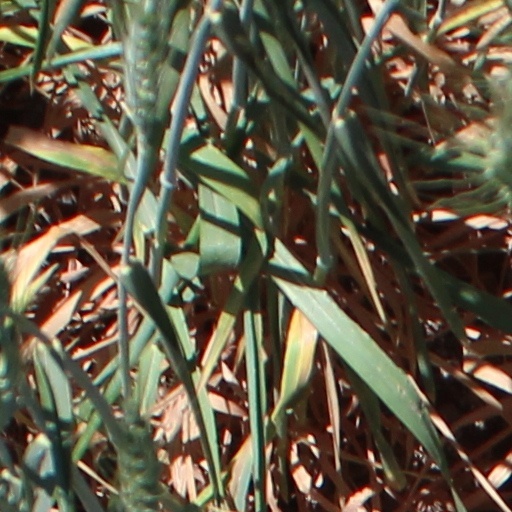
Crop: wheat